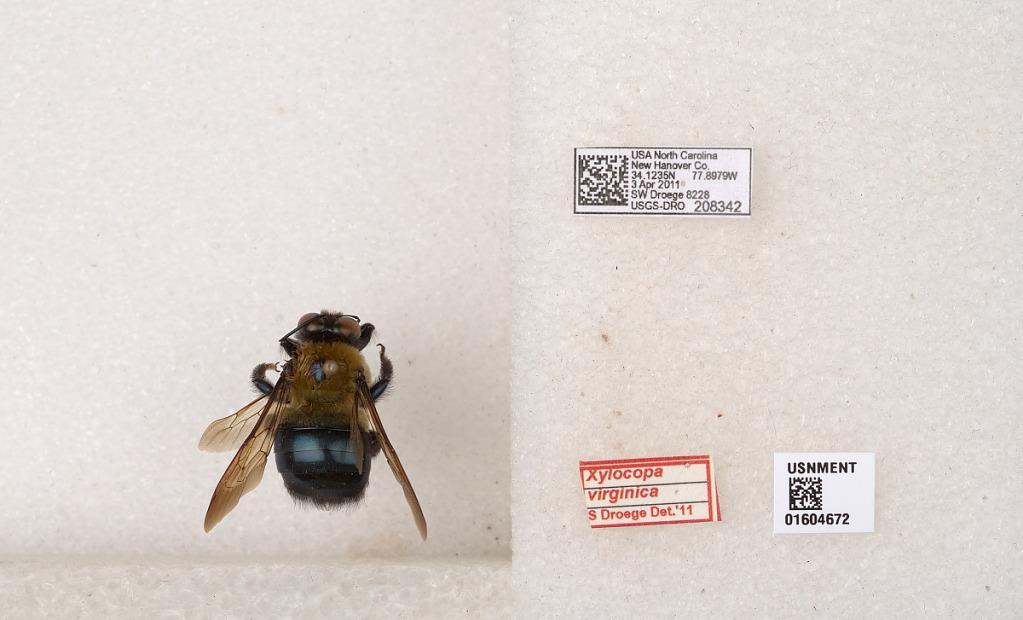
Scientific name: Xylocopa (Xylocopoides) virginica virginica (Linnaeus)
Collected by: S. Droege
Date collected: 2011-4-3
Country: United States
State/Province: North Carolina
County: New Hanover
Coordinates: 34.1236, -77.8969
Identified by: Droege, Sam